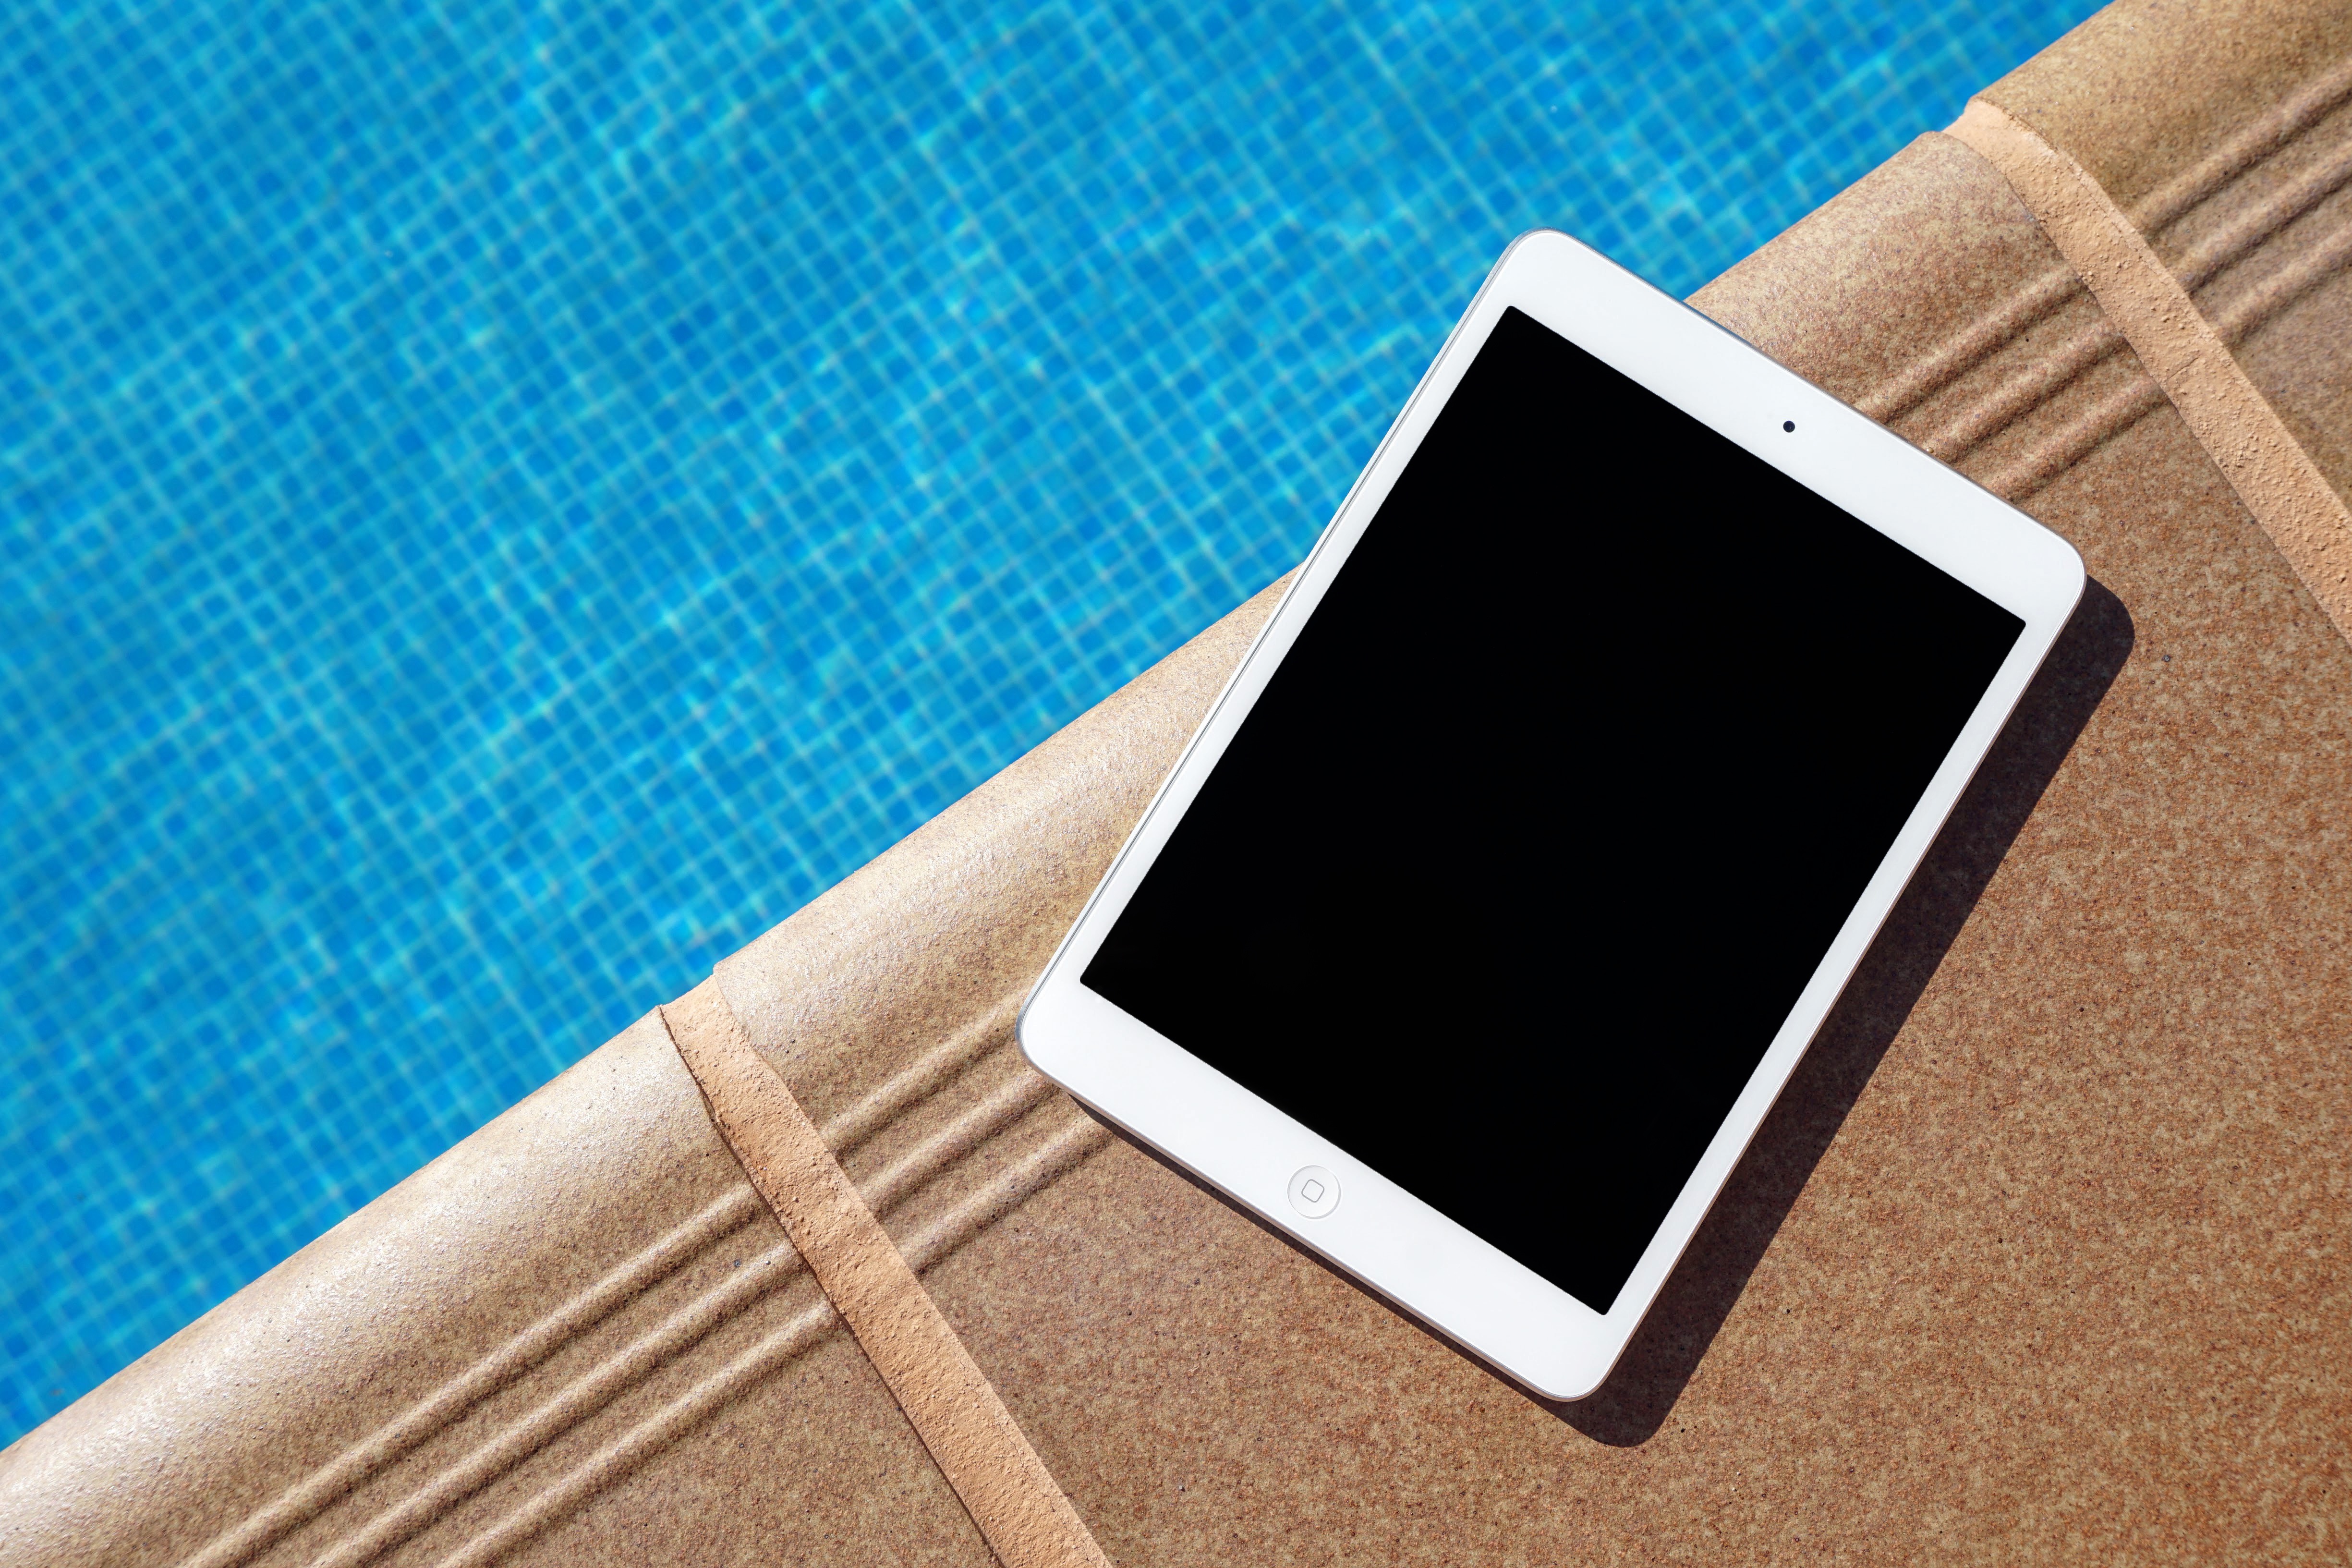
writing, hand, water, ipad, technology, pool, tablet, swimming pool, gadget, mobile phone, brand, design, document